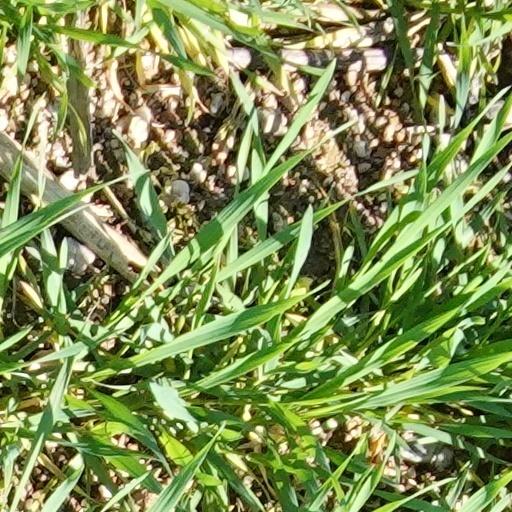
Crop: wheat